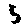
Label: 5